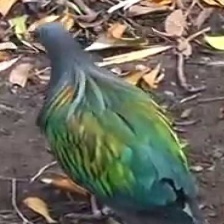
Species: NICOBAR PIGEON
Scientific name: CALOENAS NICOBARICA